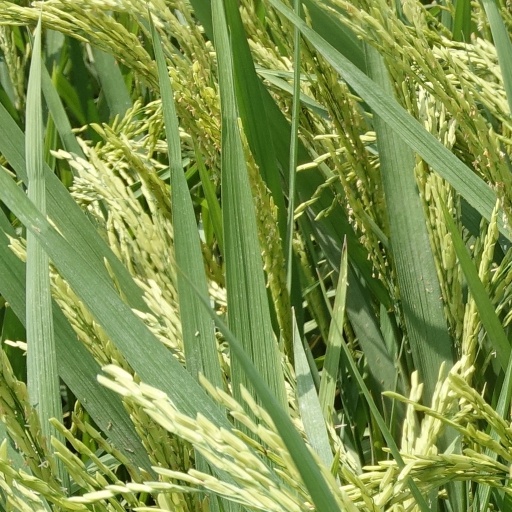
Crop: rice